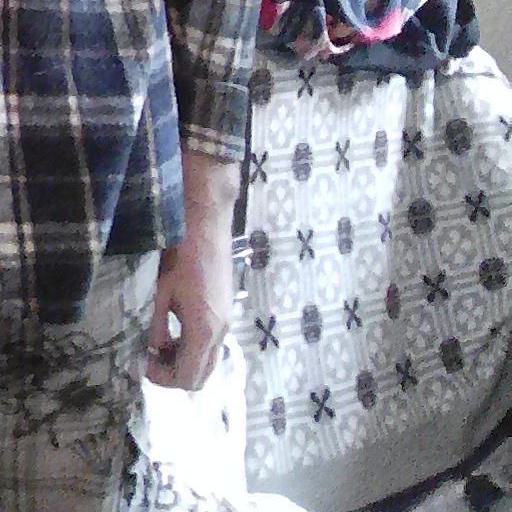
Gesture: no_gesture